John Bell (Tennessee politician)

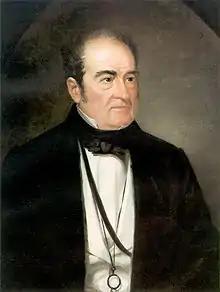
Posthumous portrait of Bell by Thomas Le Clear

During Bell's second term, which began following his reelection in 1853, the Senate was plagued by sectional strife. The fighting began in early 1854 over the bill that would eventually become the Kansas–Nebraska Act. To gain the support of Southern senators, the bill contained an amendment that repealed part of the Missouri Compromise to allow slavery north of the 36°30' parallel. Bell opposed this amendment, warning that a repeal of the Missouri Compromise would lead to endless sectional strife. He was assailed by Southern senators for this stance, and was blasted on the Senate floor by Robert Toombs of Georgia. Bell was one of just two Southern senators (the other being Sam Houston) to vote against the final bill.